15th (Service) Battalion, Royal Welsh Fusiliers (1st London Welsh)

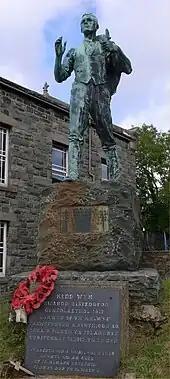
The statue of Hedd Wyn at Trawsfynydd.

The Somme Offensive had begun on 1 July with a disastrous attack across a wide front. 38th (W) Division had been warned to accompany the cavalry in exploiting a breakthrough towards Bapaume. There was no breakthrough: instead the division was switched to the Mametz sector, where there had been some success. On the afternoon of 5 July it took over the front line, with 15th RWF in 'Queen's Nullah', 'Bottom Wood', 'Bunny Alley' and 'Bunny Trench', 'White Trench ' and 'Cliff Trench'. Here it was systematically bombarded for two days by German 5.9-inch guns, suffering numerous casualties. On 7 July 38 (W) Division was ordered to capture Mametz Wood. The initial attack on the south-east corner, the 'Hammerhead', was assigned to 115th Bde . Three attacks across the valley were held up by machine gun fire despite repeated bombardments of the edge of the wood. None of the infantry could get within of the Hammerhead, and were lying out in the valley under fire, tired out and wet through from the rain.